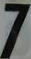
Number: 7